Barton MacLane

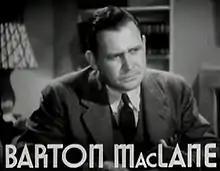
MacLane in "Smart Blonde" (1937)

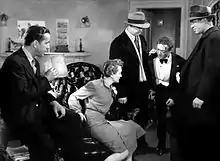
Humphrey Bogart, Mary Astor, MacLane, Peter Lorre and Ward Bond in "The Maltese Falcon" (1941)

The success of "Rendezvous" landed MacLane a contract with Warner Bros. and brought him to the attention of several renowned film directors, including Fritz Lang, Michael Curtiz, and William Keighley. As a result, throughout the remainder of the 1930s, MacLane was highly active in film, with major supporting roles in such productions as "The Case of the Curious Bride", "G Men", "The Prince and the Pauper", and Lang's "You Only Live Once" and "You and Me". He also played the role of detective Steve McBride, opposite Glenda Farrell in seven of the nine films featuring the fictional newspaper reporter Torchy Blane.